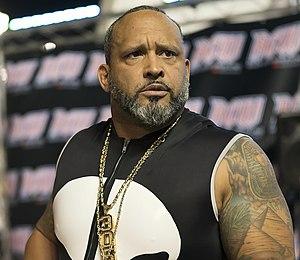
Hasaan Hamin Asaad, est un catcheur américain. Il travaille actuellement à la World Wrestling Entertainment, dans la division Raw, sous le nom de Montel Vontavious Porter.